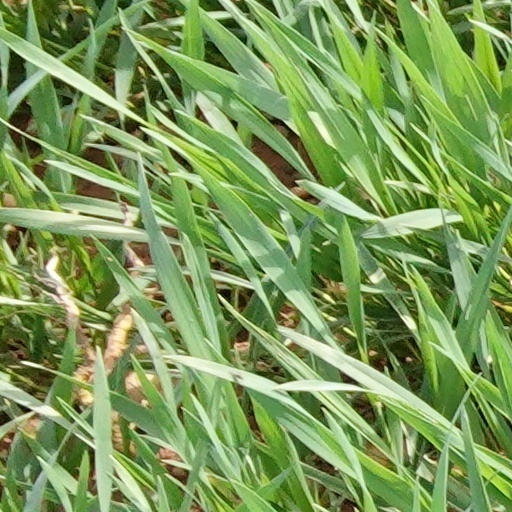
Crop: wheat